Melody of the World

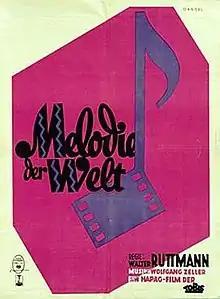
Theatrical release poster

Melody of the World is a 1929 German film directed by Walter Ruttmann. It is also known as World Melody. The film is structured like a symphony and consists of documentary footage from all over the world, contrasted and juxtaposed to show a number of human activities as they take form in different cultures. There are also staged scenes with actors.